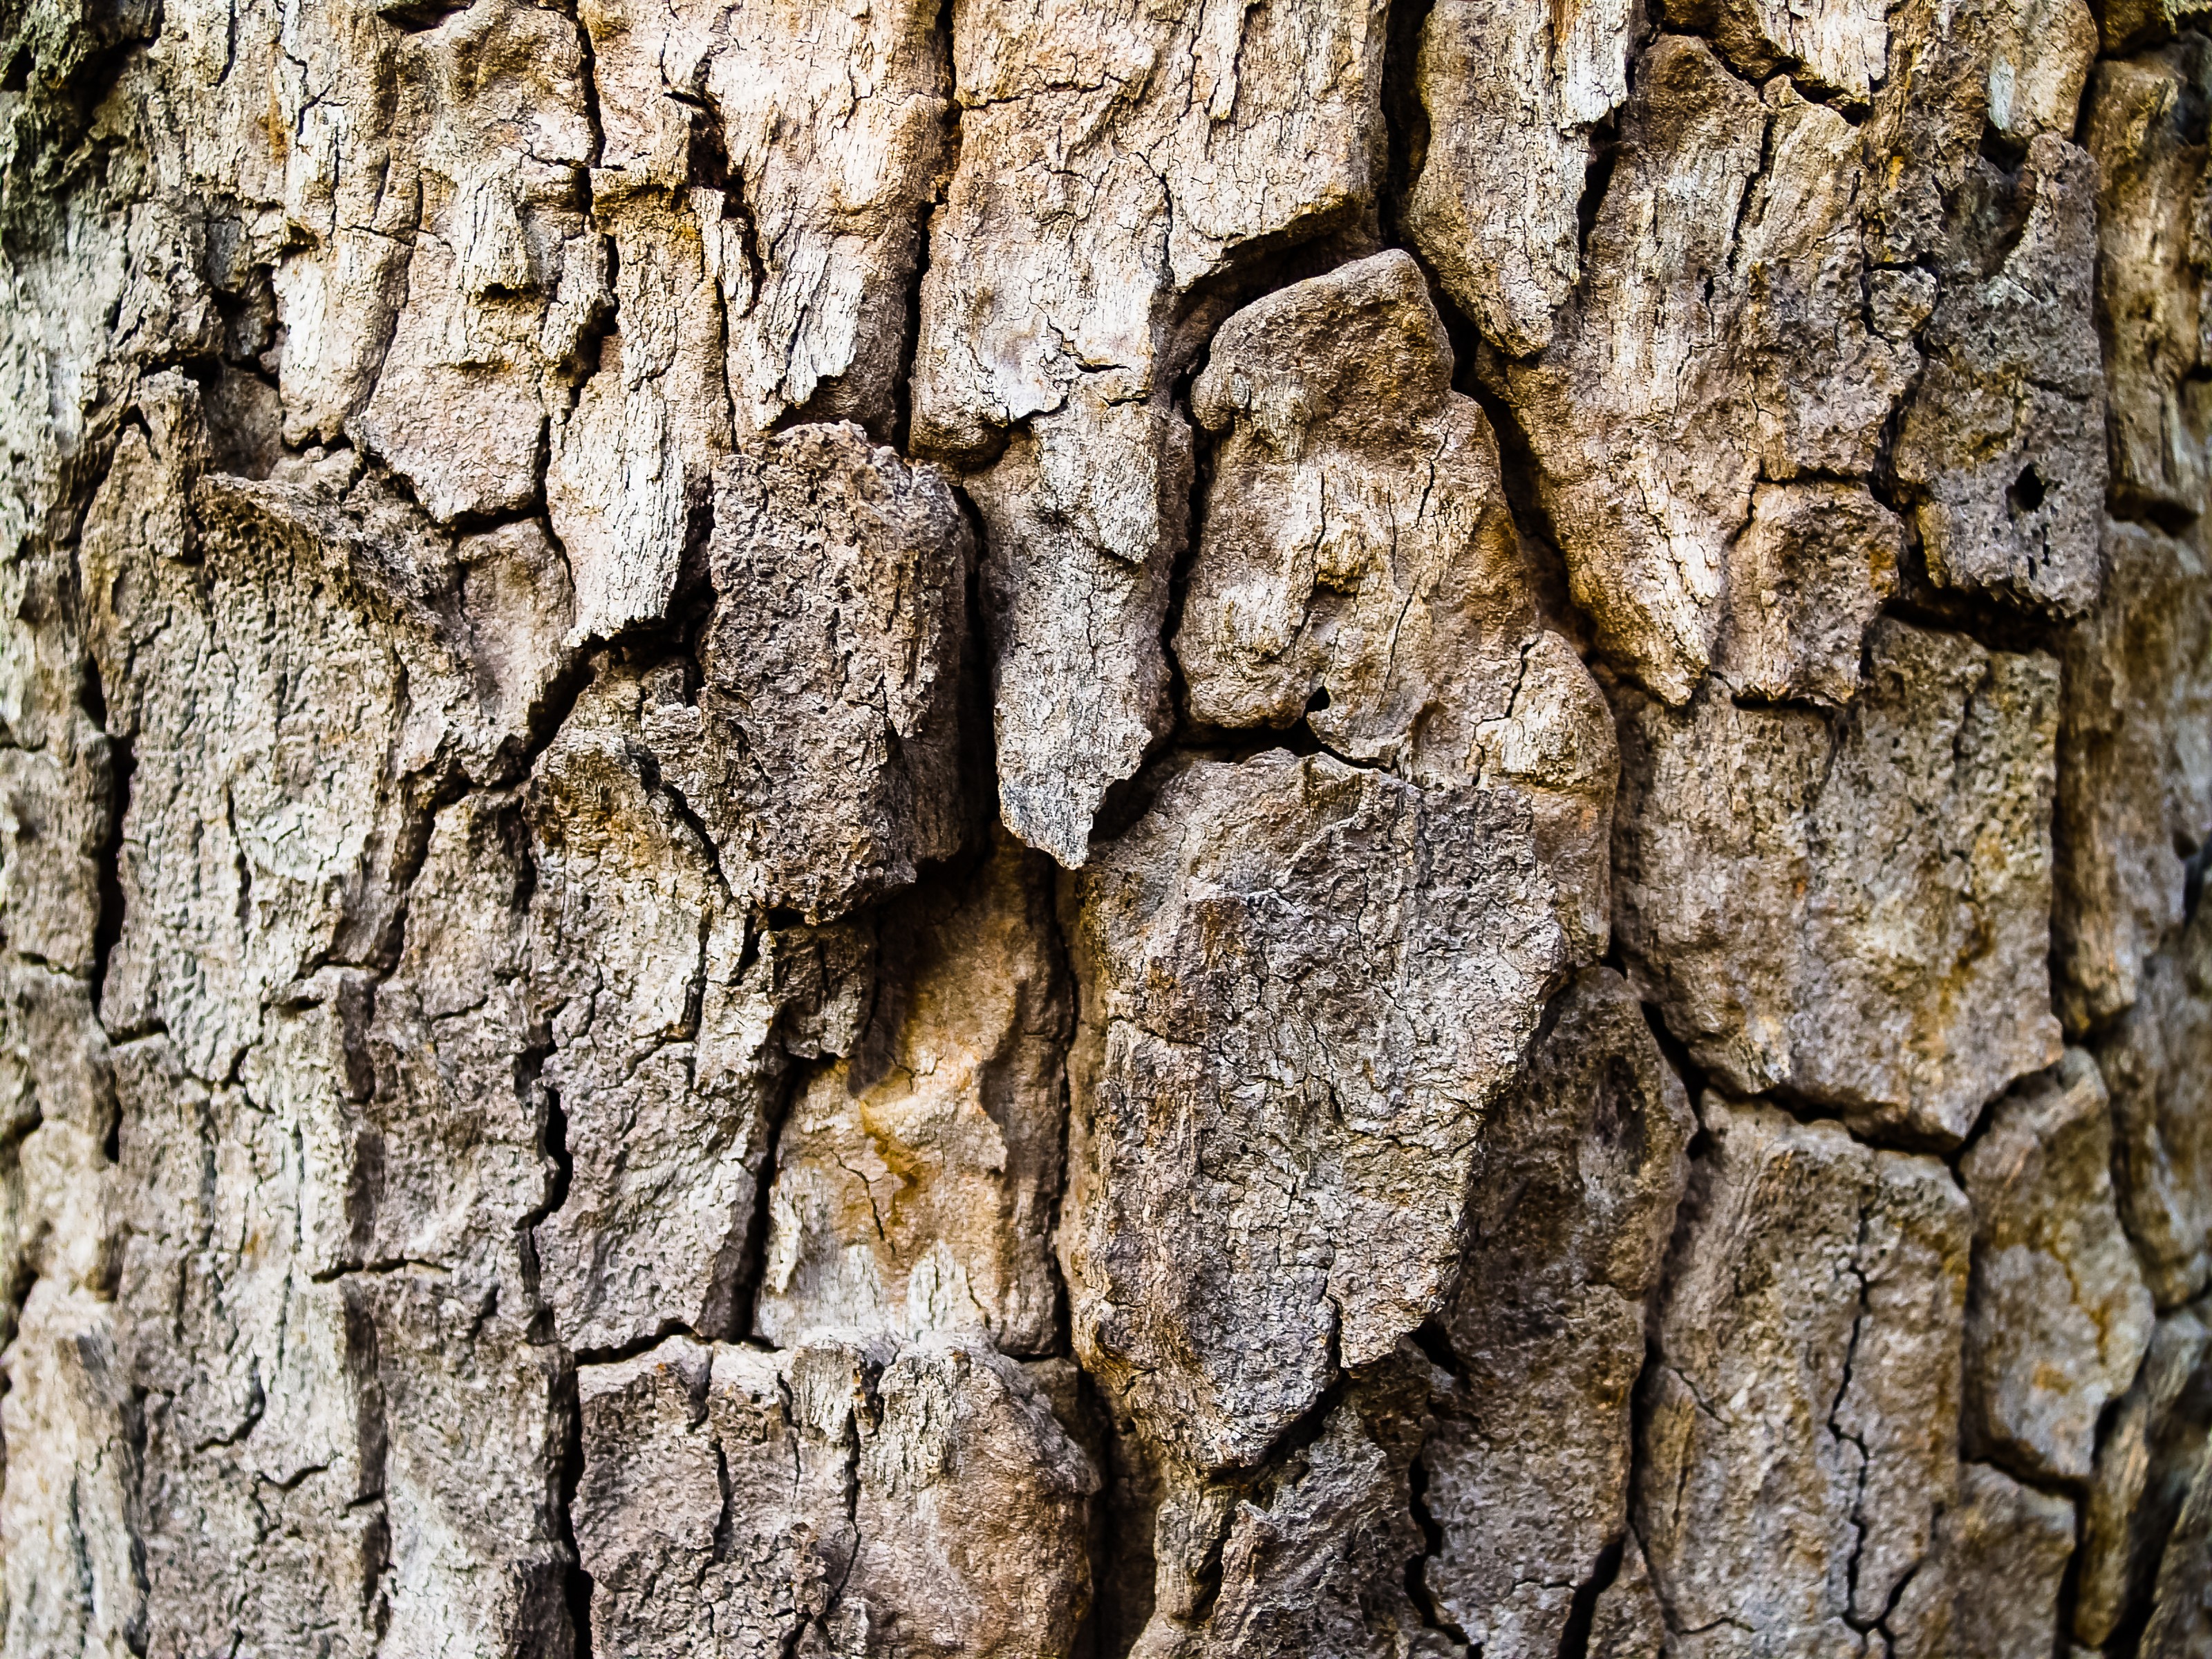
background, bark, brown, dirt, dirty, hard, natural, nature, old, organic, outdoor, park, pattern, plant, rough, square, tan, texture, tree, vintage, wallpaper, wood, wooden, shellbark hickory, trunk, woody plant, close up, rock, formation, sweet birch, stone wall